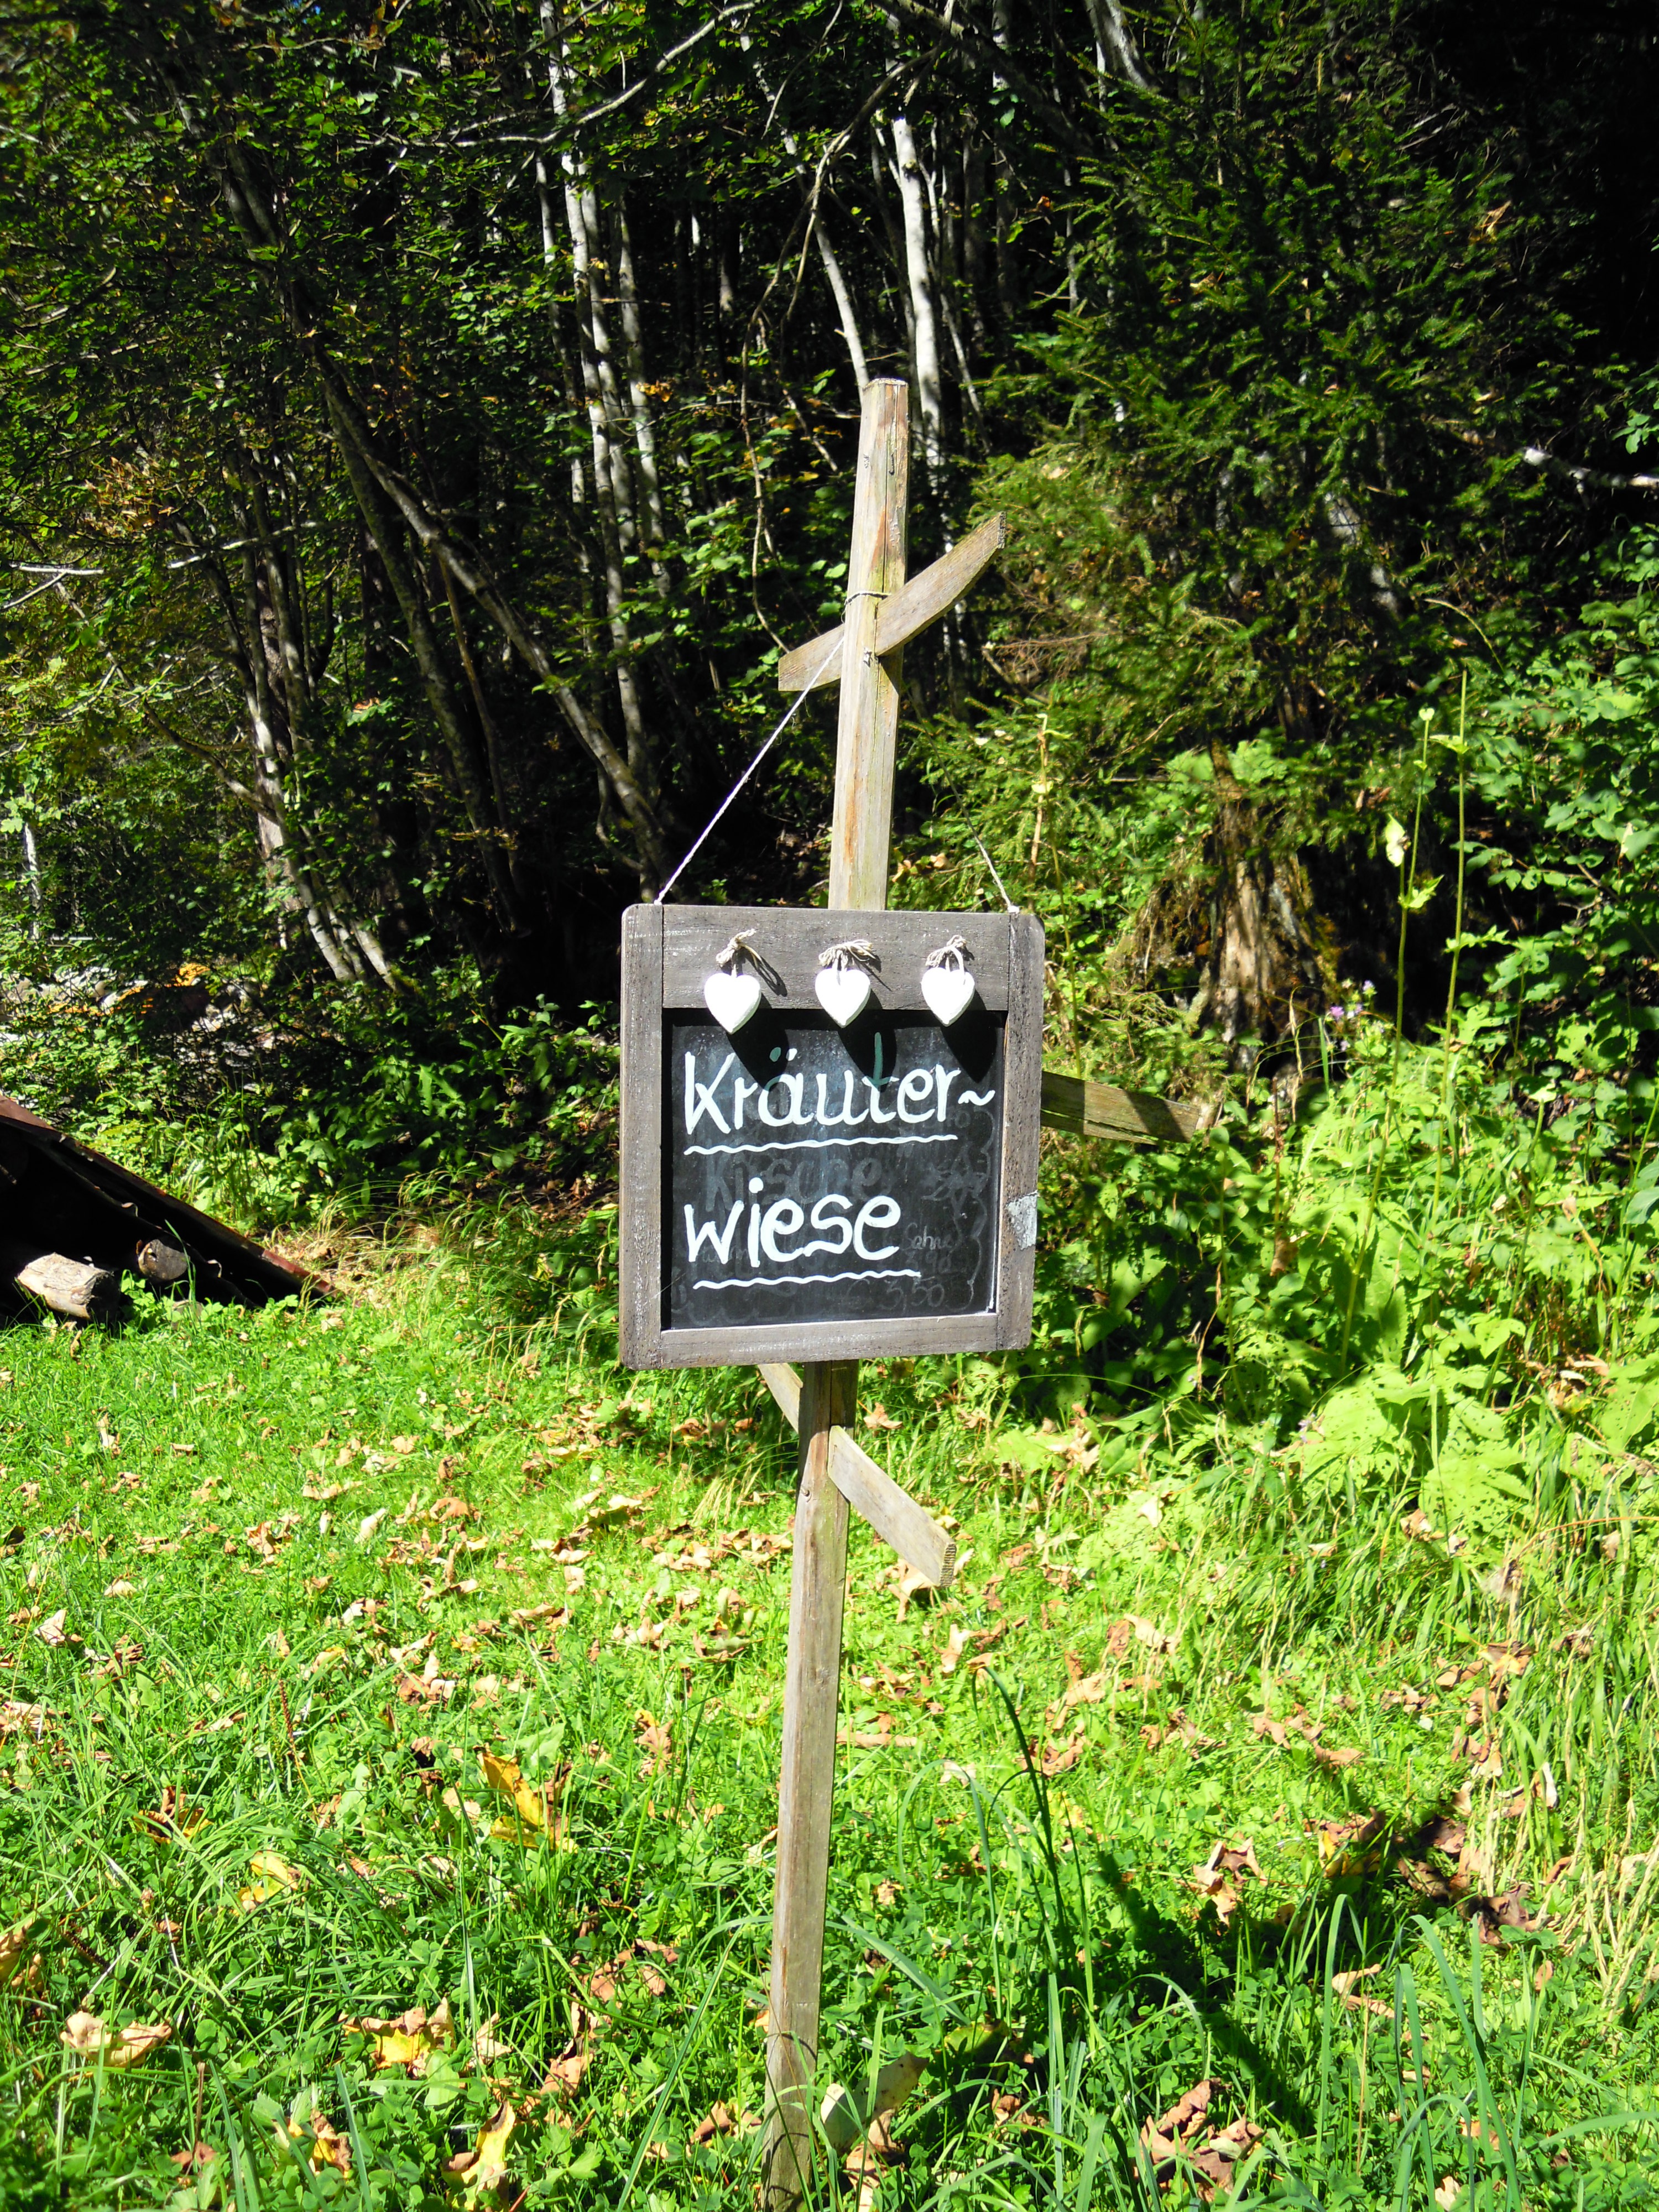
tree, nature, forest, grass, trail, sign, decoration, green, garden, signage, slate, shield, garden decoration